Carlo Gimach

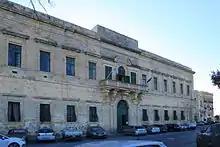
View of Palazzo Carneiro in Valletta, which was designed by Gimach in 1696

Gimach studied in the Roman College in the 1670s before returning to his hometown Valletta, where he was renowned for his knowledge in architecture and literature. He designed two large palaces in the city – Palazzo Correa in 1689 and Palazzo Carneiro in 1696. Palazzo Correa was destroyed in 1942, but Palazzo Carneiro still stands, now known as Auberge de Bavière. Gimach also designed a small shipyard in an area of Valletta known as "il-Fossa".